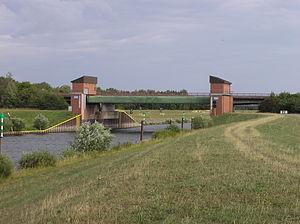
Le canal latéral à l'Elbe est une voie navigable fédérale du land Basse-Saxe, reliant le port d'Edesbüttel sur le Mittellandkanal, au port d’Artlenburg sur l'Elbe. Il a été inauguré le 15 juin 1976, au terme d'un chantier de huit années, par le ministre des Transports Kurt Gscheidle, le bourgmestre de la ville hanséate de Hambourg Hans-Ulrich Klose et le ministre-président de Basse-saxe Ernst Albrecht. L'exploitant de l'ESK est le Service de la Navigation d'Uelzen.